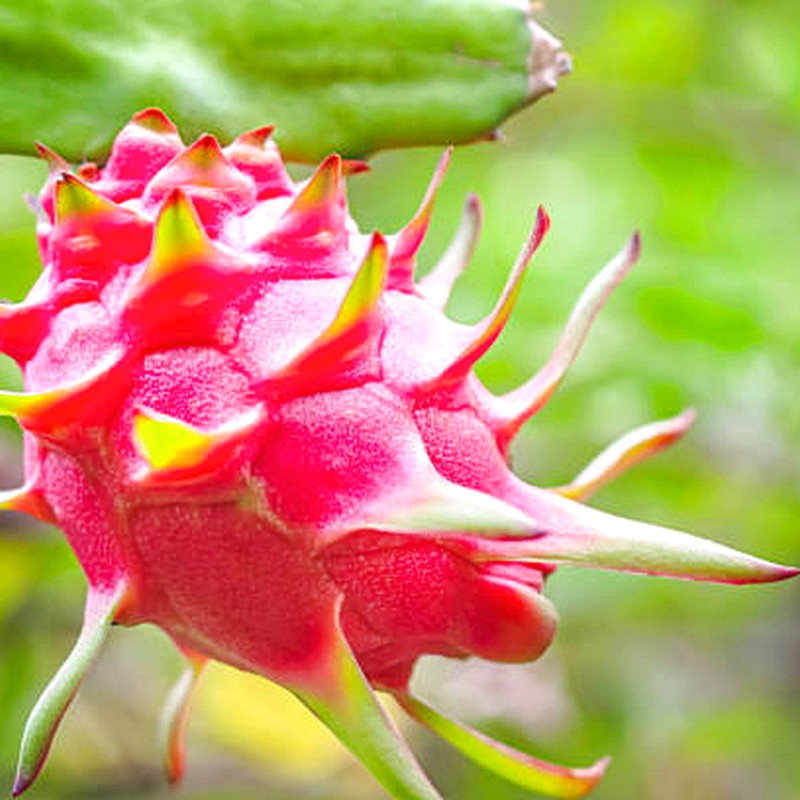
Label: Mature Dragon Fruit